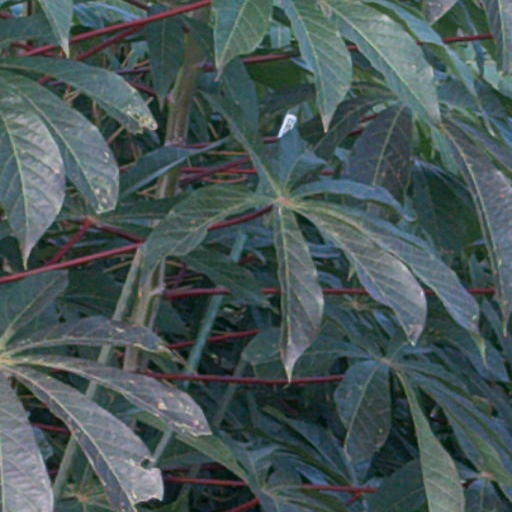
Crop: cassava